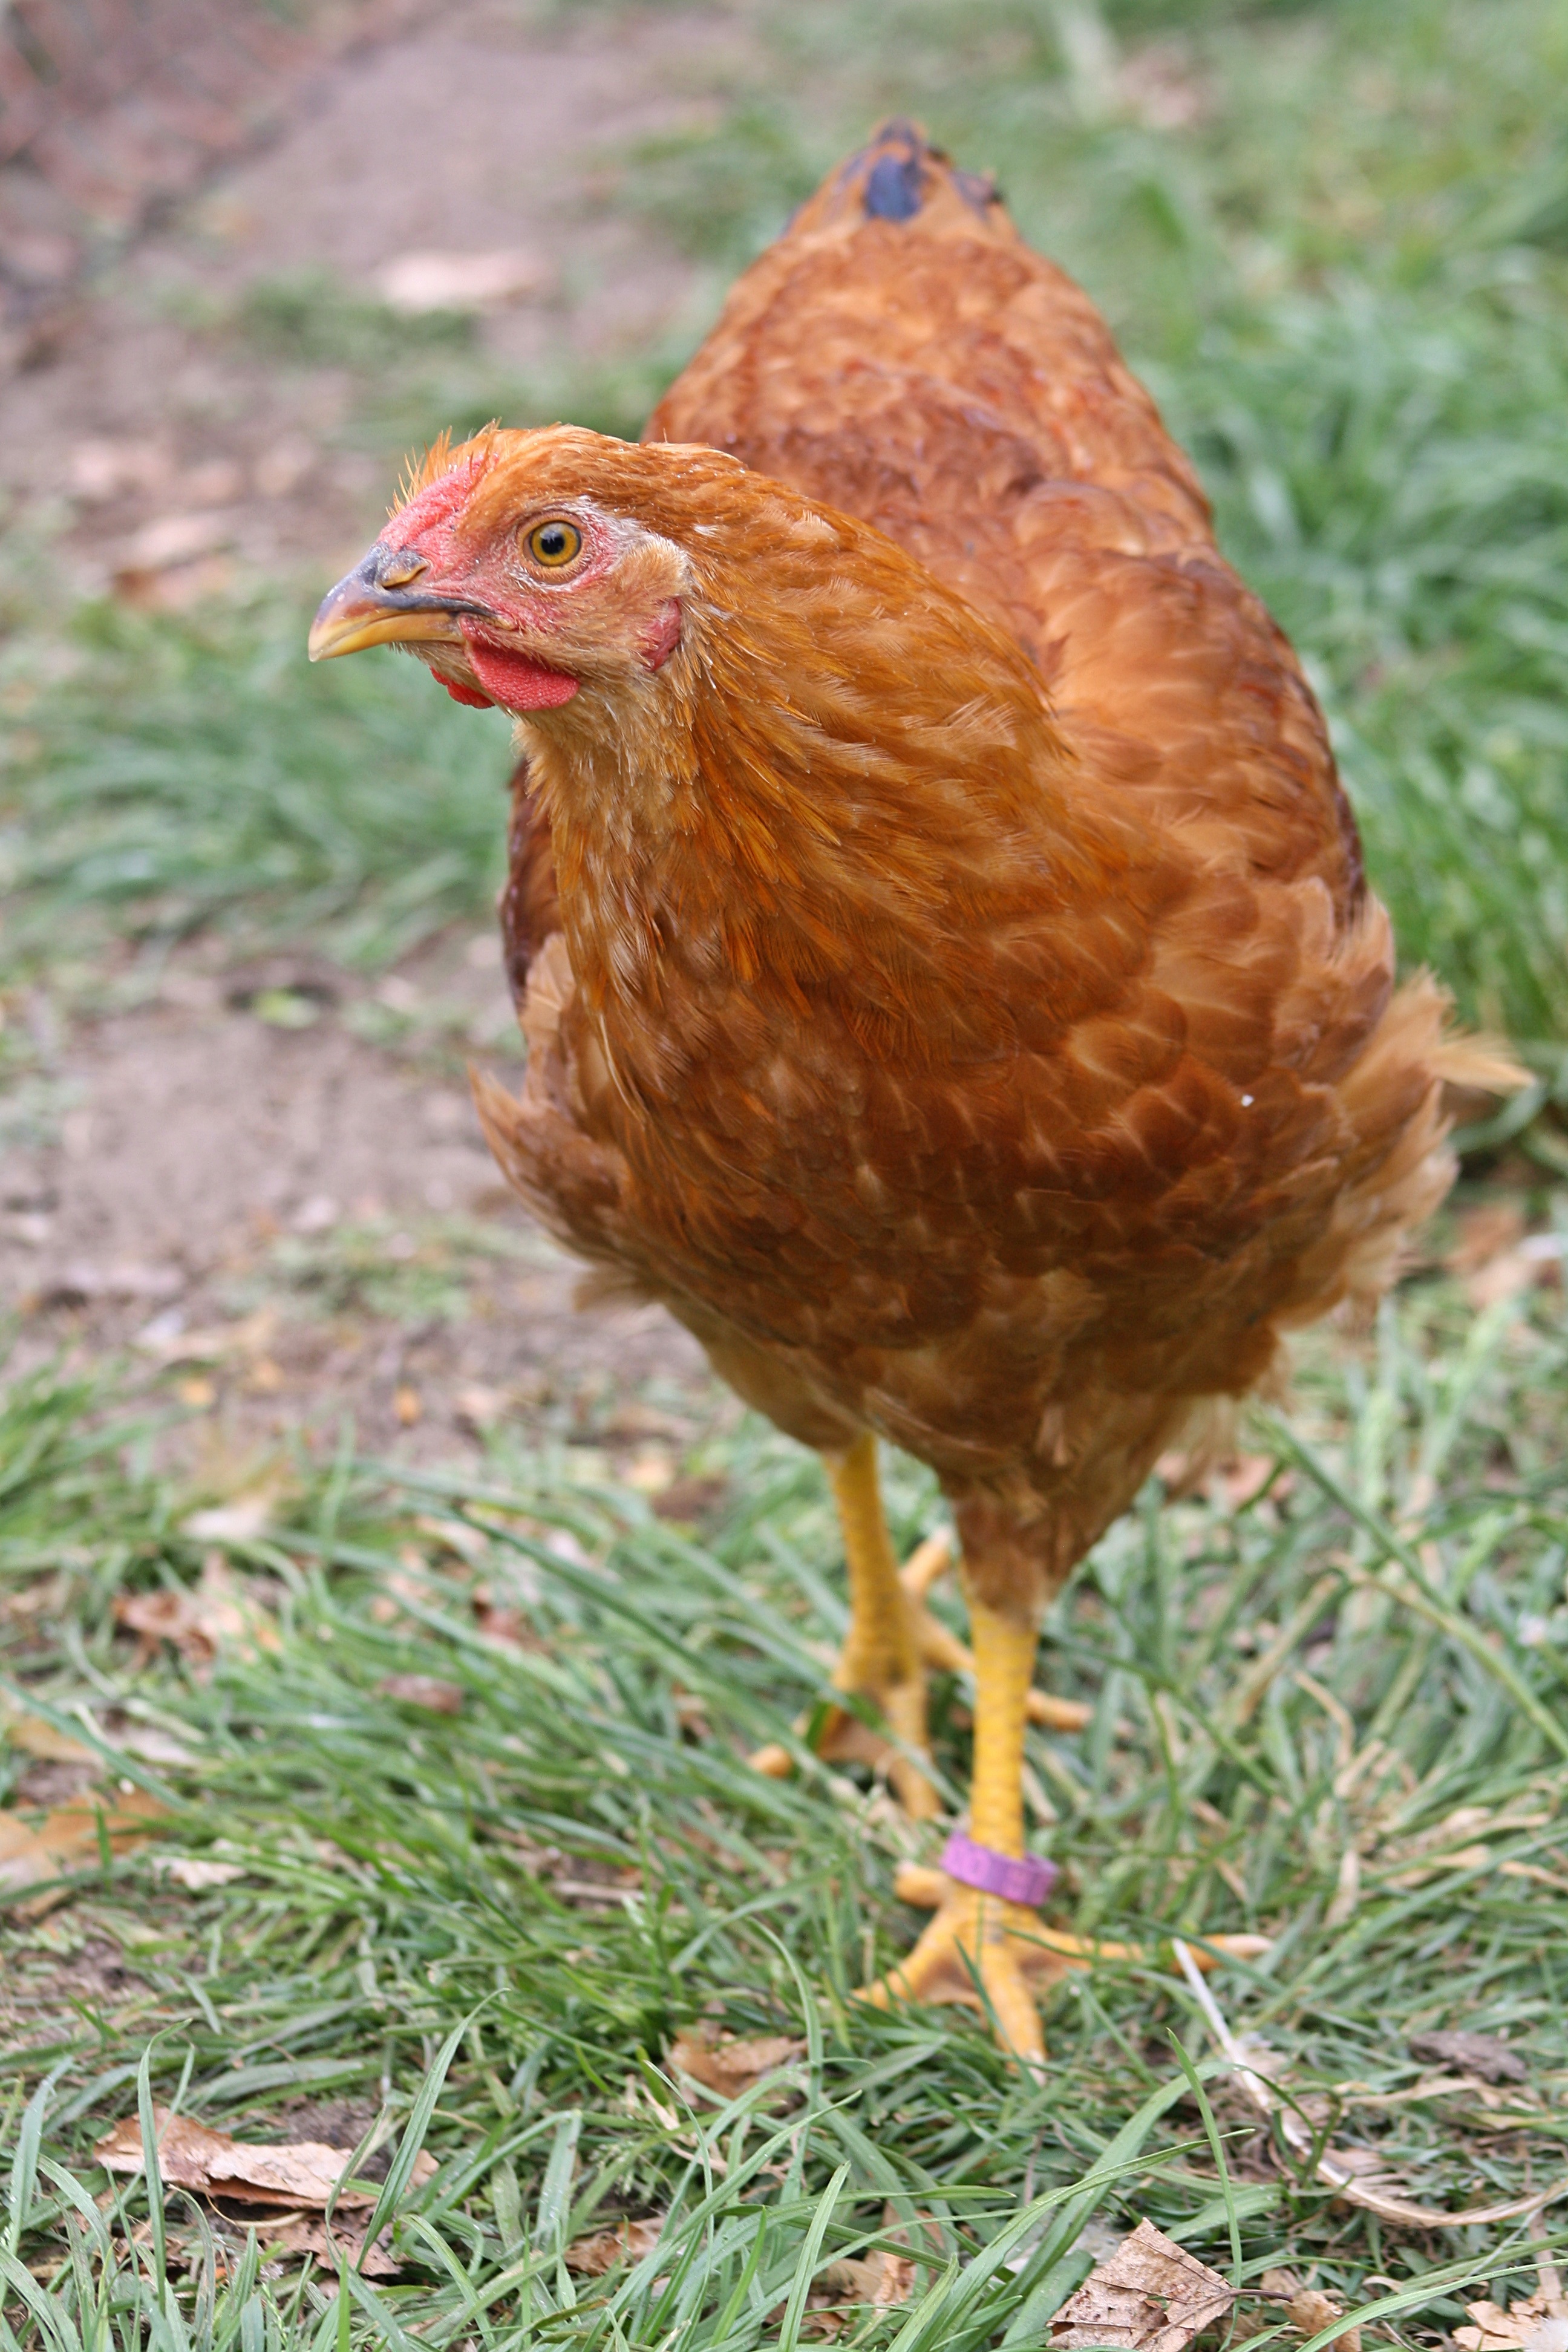
bird, prairie, young, beak, chicken, fowl, fauna, galliformes, vertebrate, bill, hahn, phasianidae, dresden chicken